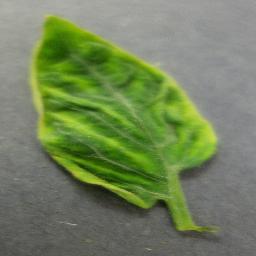
Label: Tomato___Tomato_Yellow_Leaf_Curl_Virus